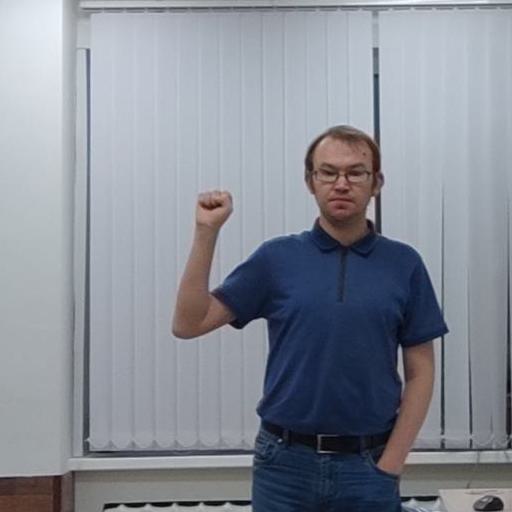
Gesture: fist